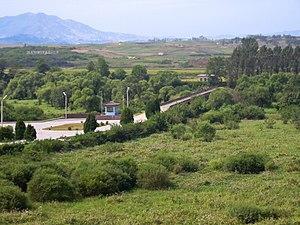
""Pont de non-retour"" à Panmunjeom (frontière entre la Corée du Sud et la Corée du Nord.) 한국어: 판문점(대한민국과 조선민주주의인민공화국 사이에 위치해 있음)에 위치한 ""돌아올 수 없는 다리"" Polski: ""Most bez powrotu"" w Panmunjeom na granicy południowokoreańsko-północnokoreańskiej. Português: ""Ponte de Não-Retorno"" em Panmunjeon, fronteira entre as Coréias do Norte e do Sul. Date: 09.2001"
La Joint Security Area ou JSA est la zone sous contrôle de l'ONU située à la frontière commune entre la Corée du Nord et la Corée du Sud, dans la zone démilitarisée. Elle fut créée lors de la signature, le 27 juillet 1953 de l'armistice de Panmunjeom mettant officiellement fin à la guerre de Corée.